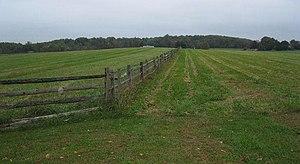
Philippe Hubert, chevalier de Preudhomme de Borre, né le 17 septembre 1717 à Liège et mort le 30 mai 1789 à Bruxelles, fut un officier général au service du royaume de France. Il s'enrôla dans l'armée française en 1740 et participa à la guerre de Succession d'Autriche. Lorsqu'éclata la guerre d'indépendance des États-Unis, il se rendit en Amérique où il fut présenté comme un expert militaire. Élevé au grade de brigadier-général, sa carrière au sein de l'armée continentale fut cependant brève et sans éclat. Il finit par donner sa démission et retourna en France en 1779. Sa vie s'acheva dans l'obscurité.